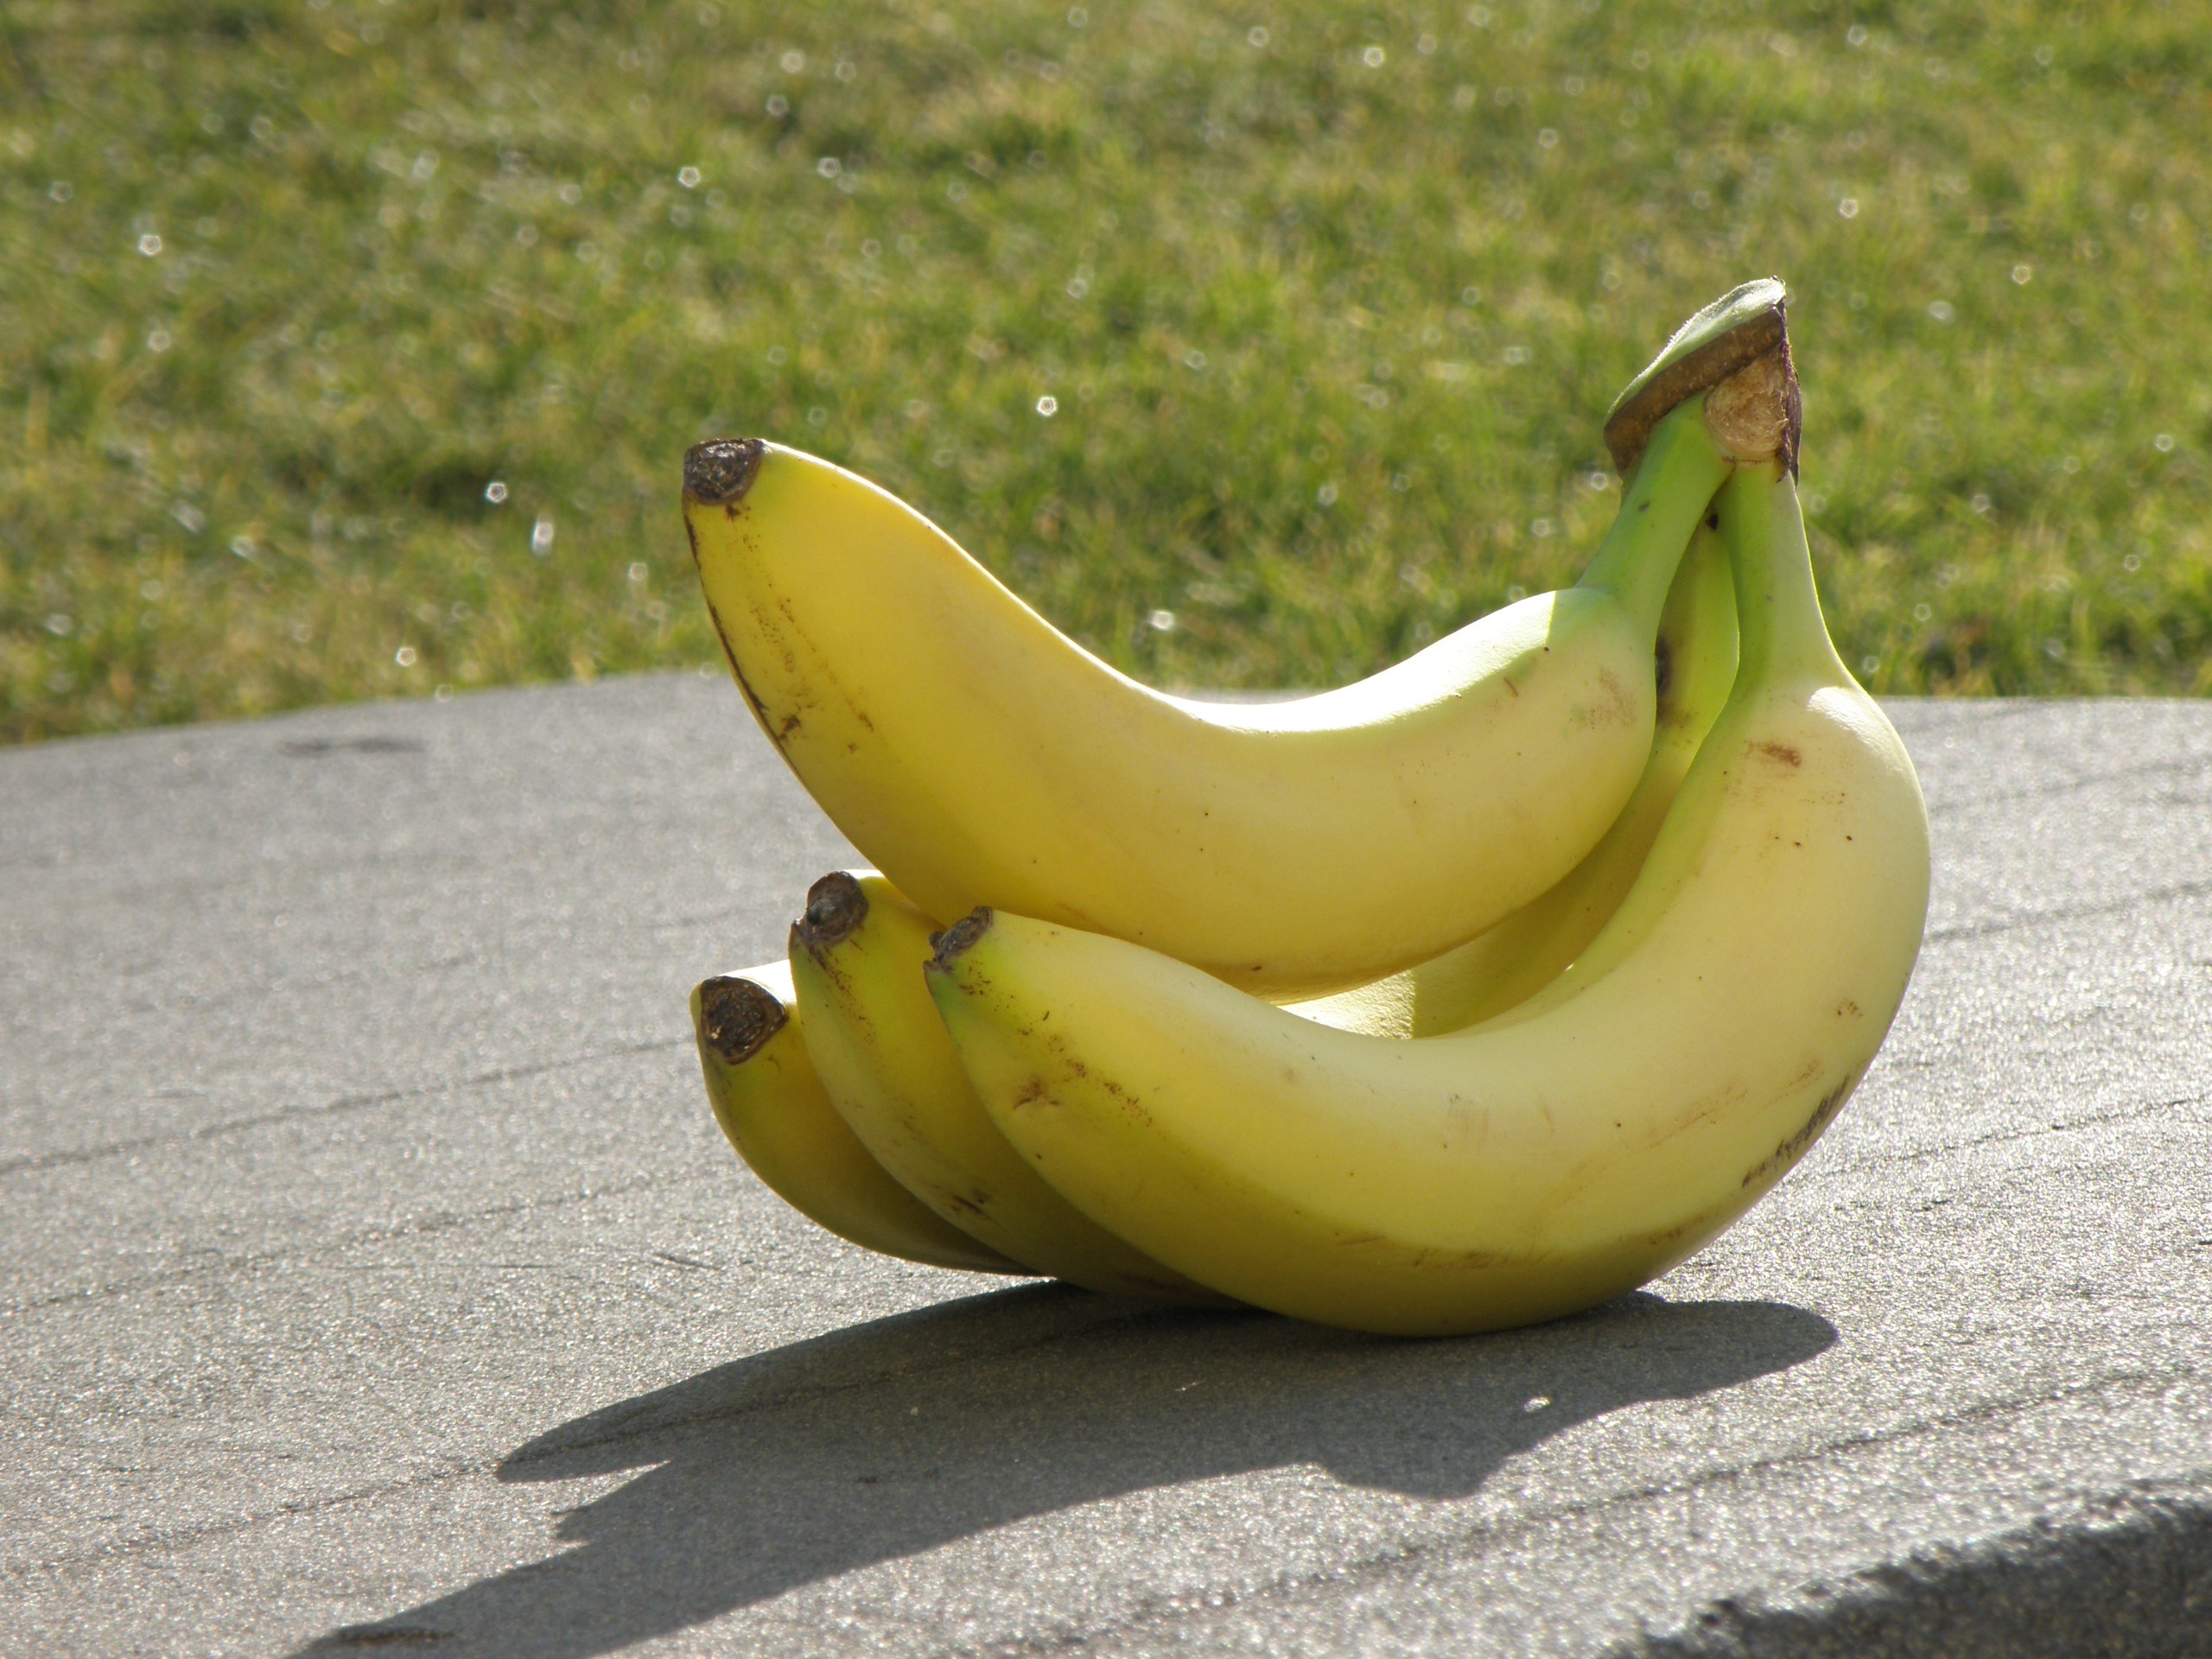
plant, fruit, flower, food, green, produce, exterior, yellow, banana, bananas, cluster, flowering plant, land plant, banana family